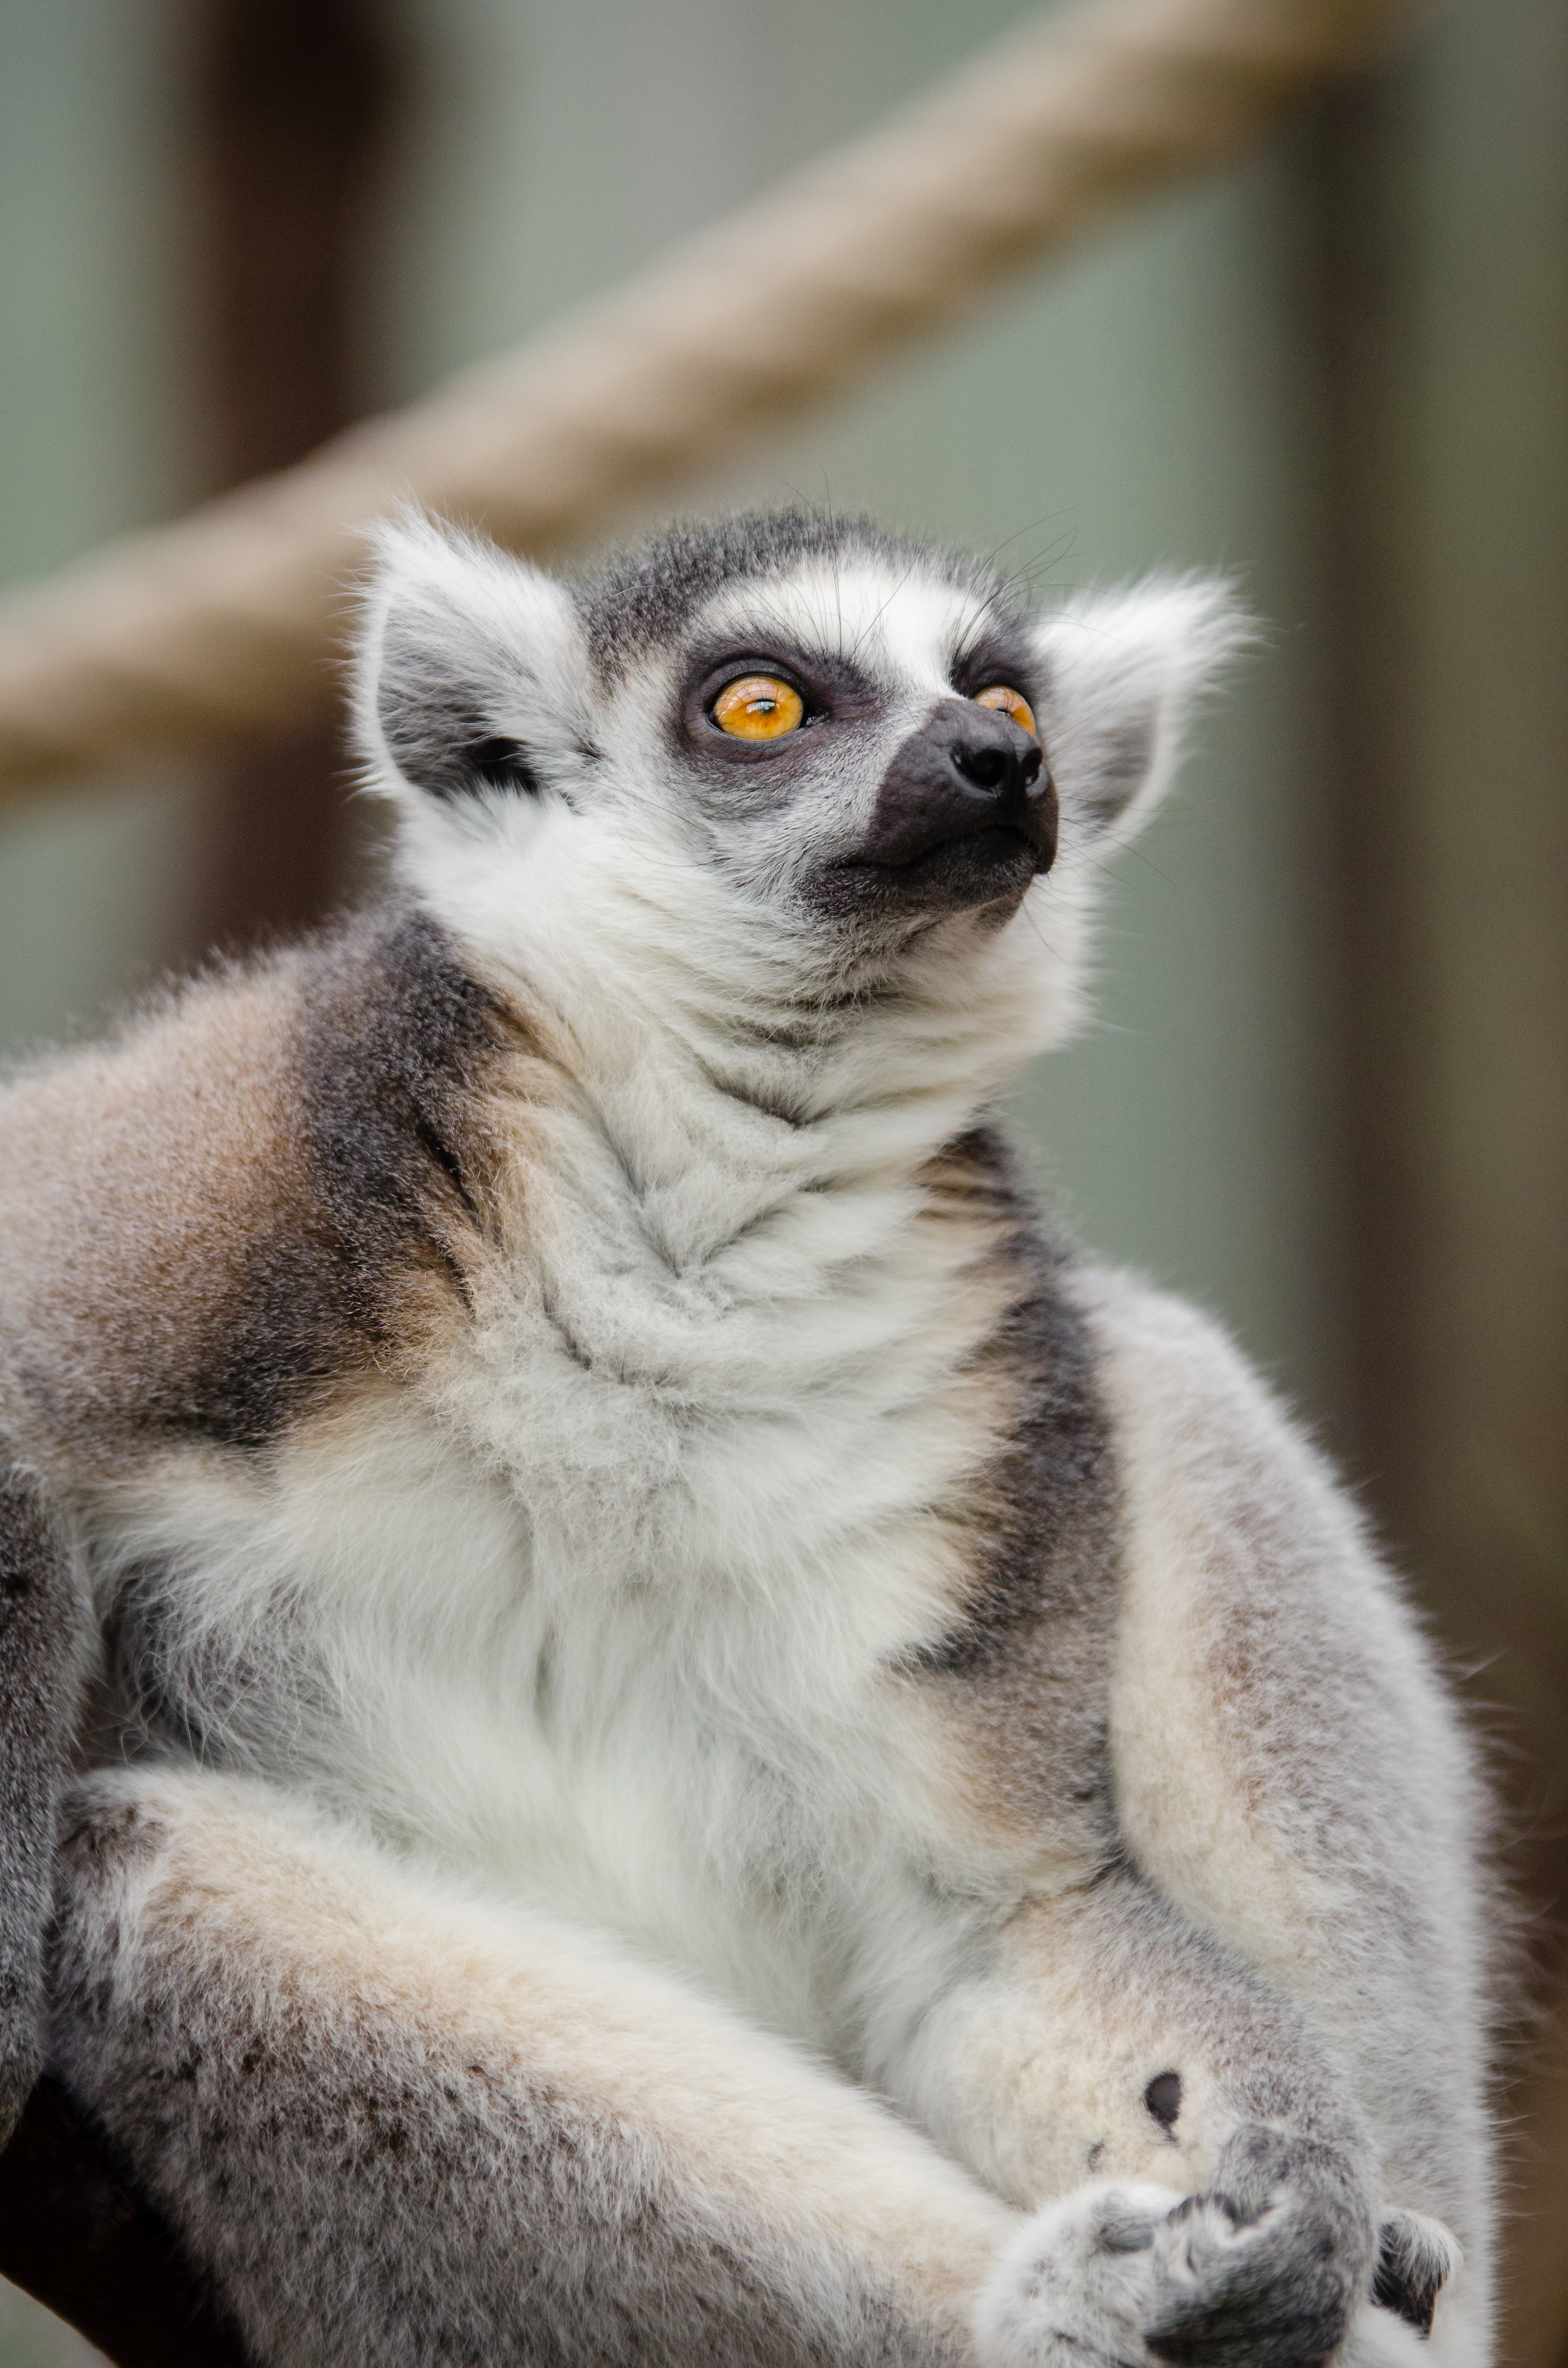
animal, wildlife, zoo, mammal, fauna, primate, close up, whiskers, madagascar, vertebrate, lemur